David Starkey

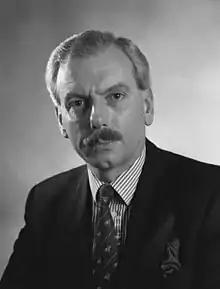
Starkey when a lecturer at LSE in the early 1980s

David Robert Starkey (born 3 January 1945) is an English historian, radio and television presenter, with views that he describes as conservative. The only child of Quaker parents, he attended Kendal Grammar School before reading history at Cambridge on a scholarship. There he specialised in Tudor history, writing a thesis on King Henry VIII's household. From Cambridge, he moved to the London School of Economics, where he was a lecturer in history until 1998. He has written several books on the Tudors.